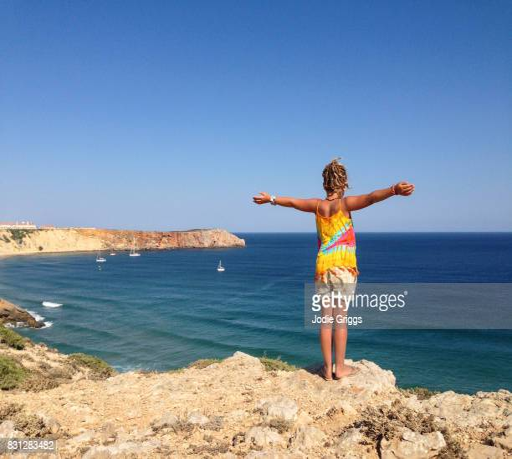
child standing with arms outstretched on top of a rocky cliff looking out across the ocean